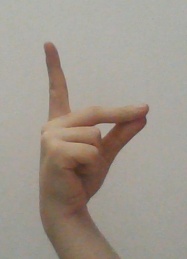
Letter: ta